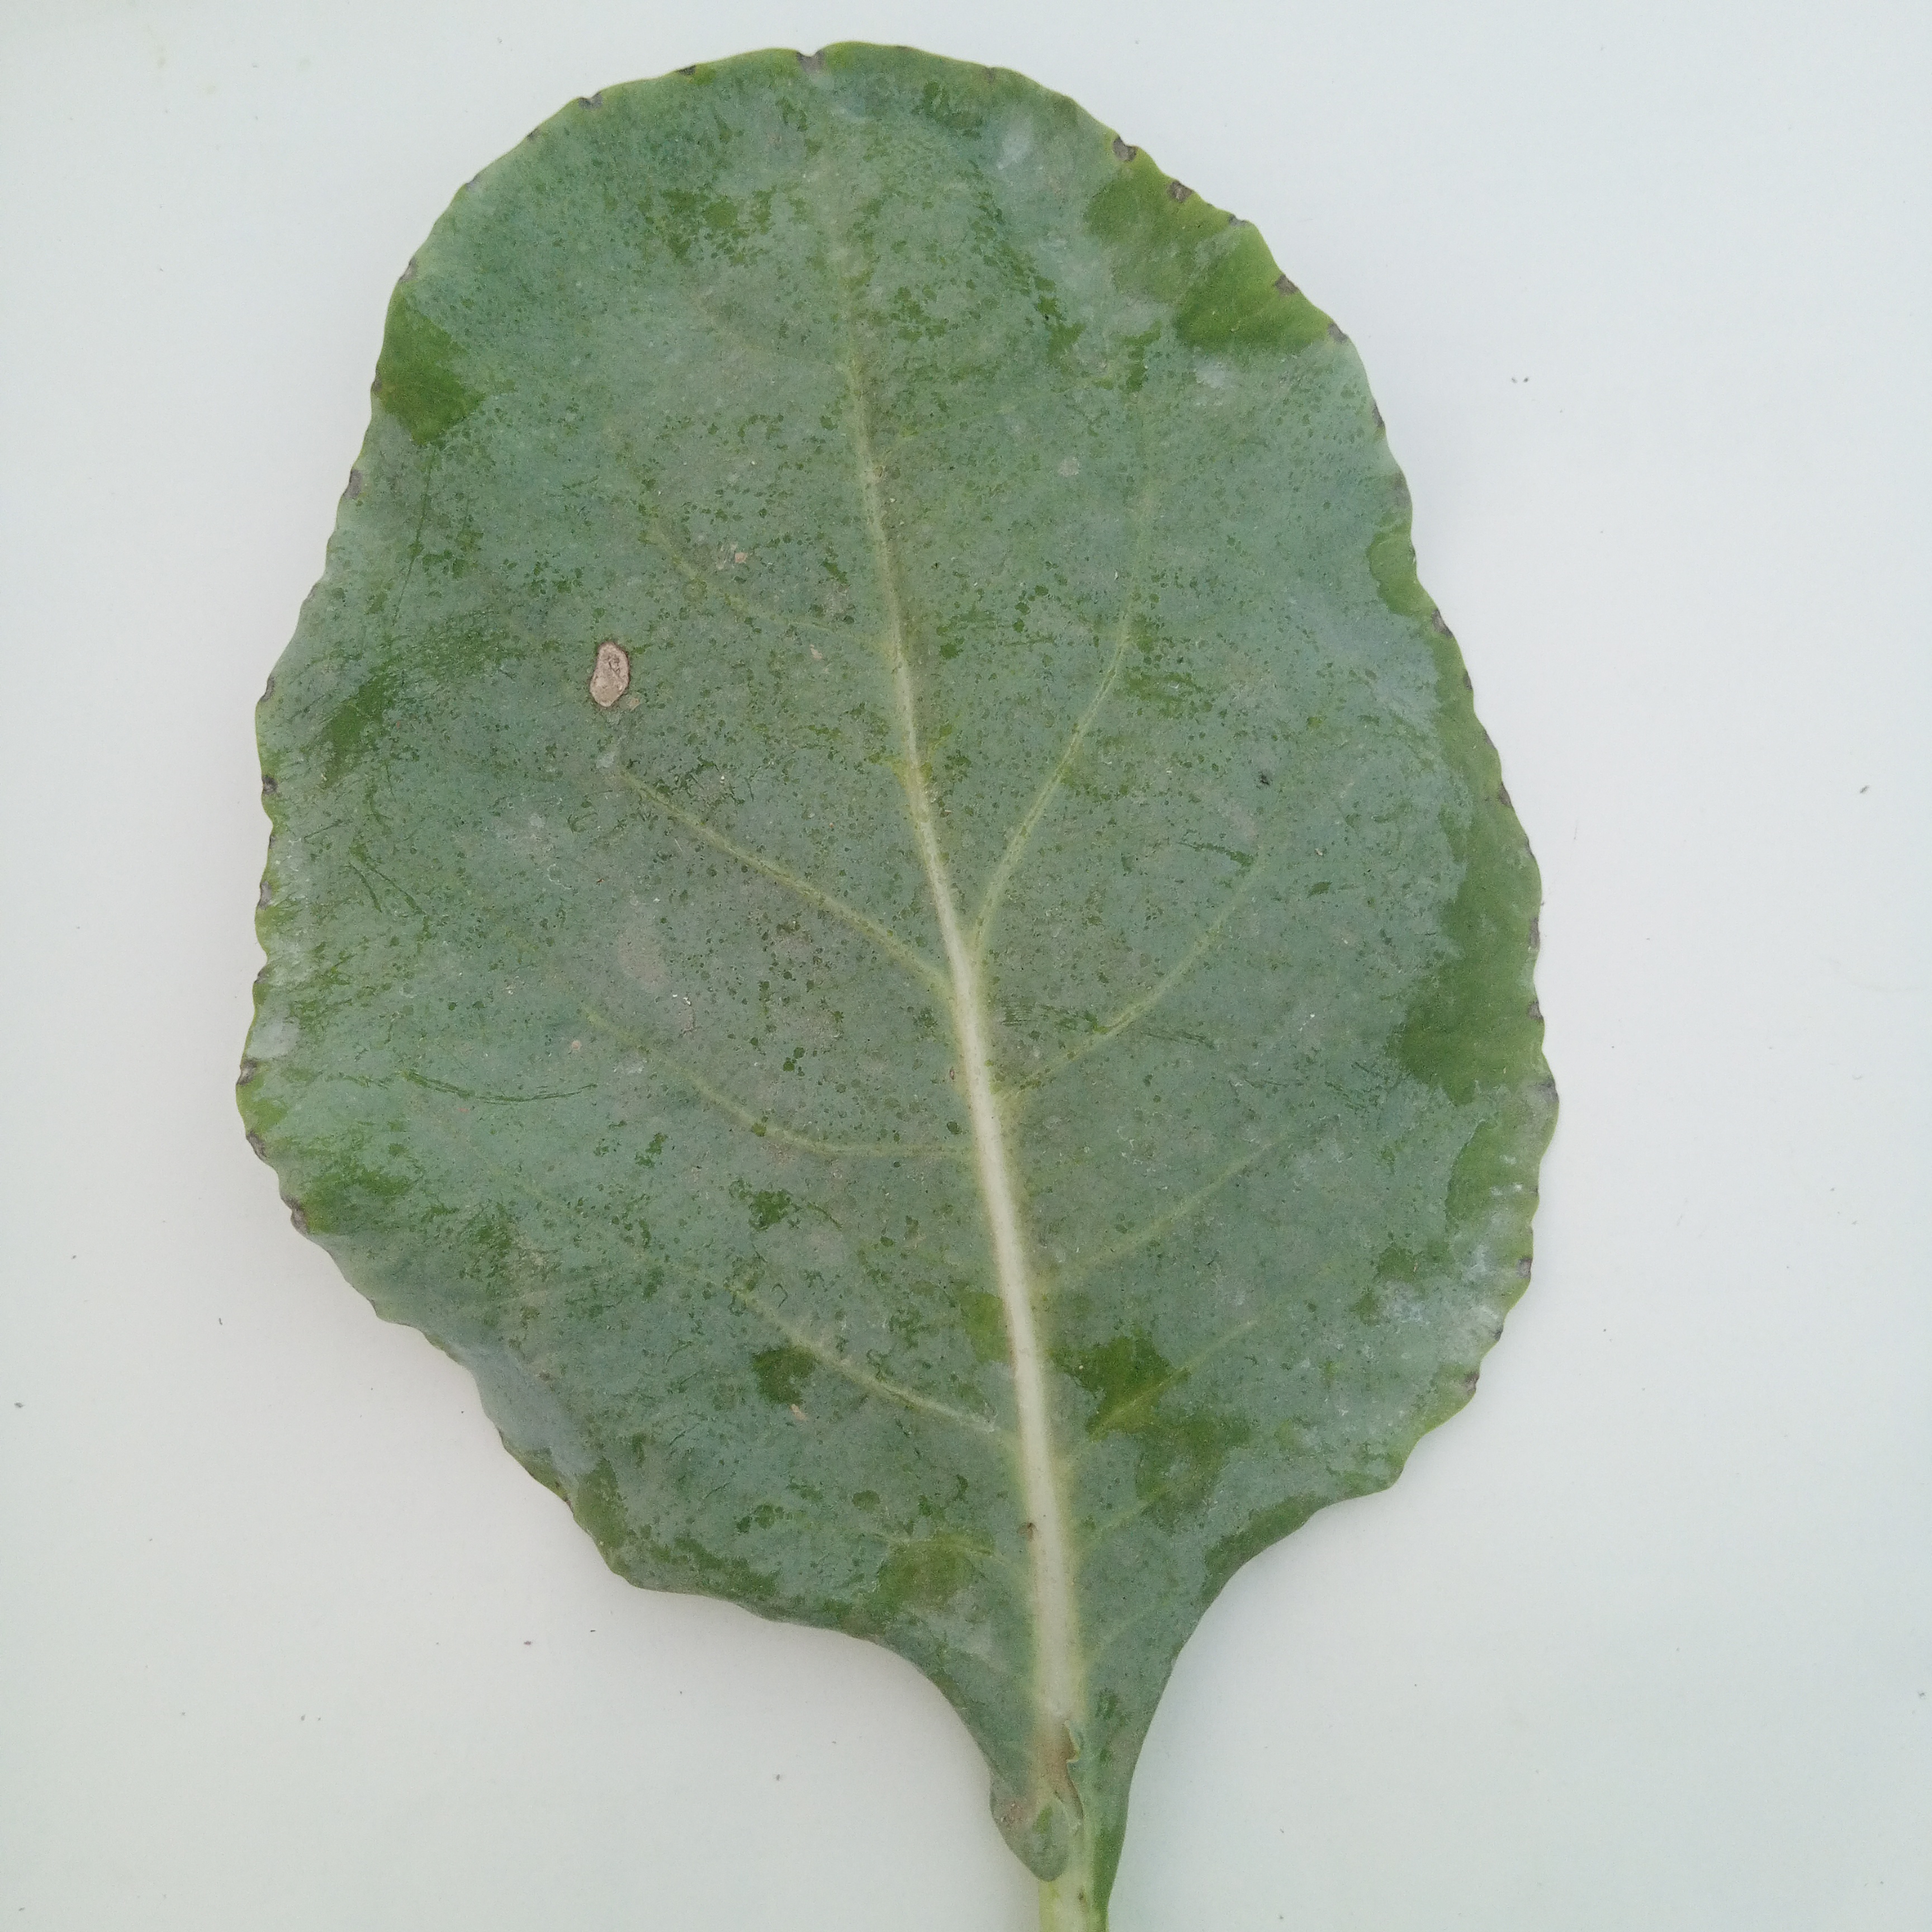
Label: Black Rot